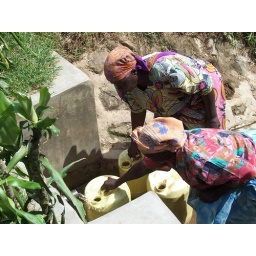
Women collecting safe drinking water in plastic containers